History of the Jews in Australia

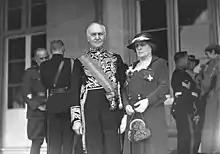
Sir Isaac Isaacs was the first Australian born Governor General of Australia and was the first Jewish vice-regal representative in the British Empire.

At the end of the 19th century and the beginning of the 20th, as Australia was unifying its colonies into a single independent country, a new wave of Jewish immigration began. Jewish refugees from Russia and Poland began arriving in the 1890s, fleeing pogroms in their native lands. This immigration wave led to a divide among urban Jewish communities. Most Jews in Sydney were from Western and Central Europe, and were largely secular. Meanwhile, Jewish immigrants from Eastern Europe settled in Melbourne, and were highly Orthodox. In addition, thousands of highly observant Jews immigrated from South Africa and settled in Perth.